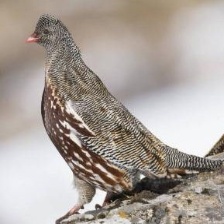
Species: SNOW PARTRIDGE
Scientific name: LERWA LERWA
ImageNet parent category: partridge